Mignon Fogarty

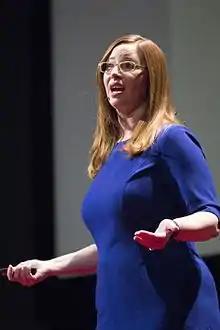
Fogarty on September 26, 2015

Mignon Fogarty (born 1967) is a former faculty member in journalism at the University of Nevada, Reno, and a former science writer who produces an educational podcast about English grammar and usage titled "Grammar Girl's Quick and Dirty Tips for Better Writing", which was named one of the best podcasts of 2007 by iTunes. She is also the founder of the Quick and Dirty Tips podcasting network.